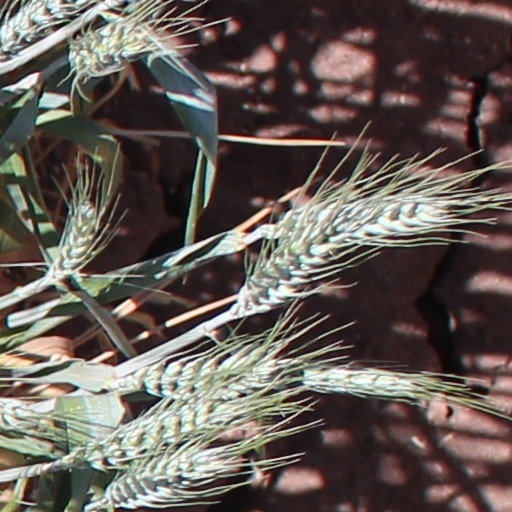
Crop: wheat